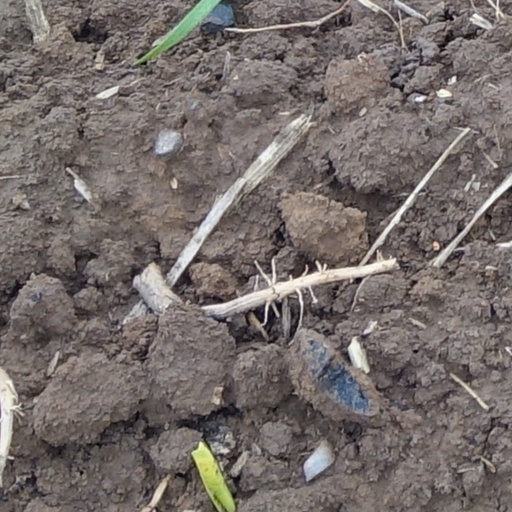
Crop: wheat